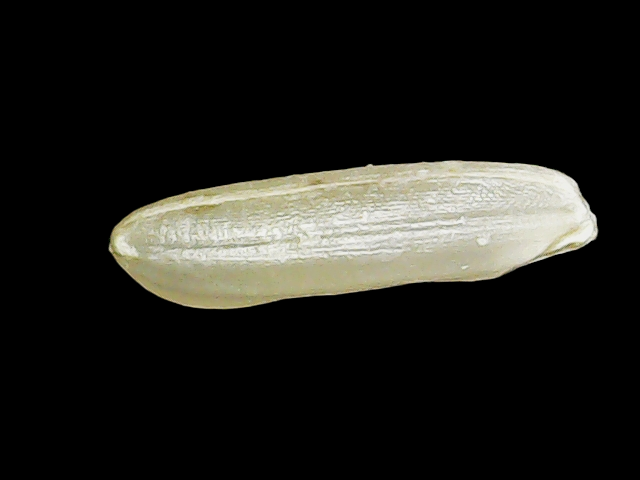
Rice variety: Binadhan14